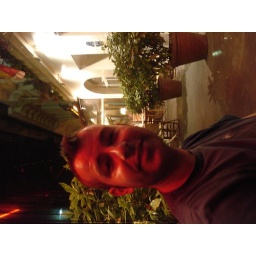
It looks like he is outside but we were in a vorber with glass walls